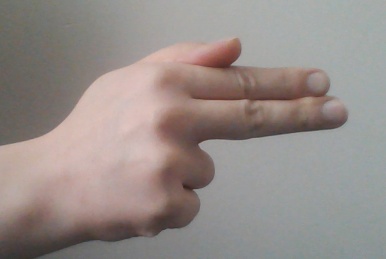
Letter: ghain